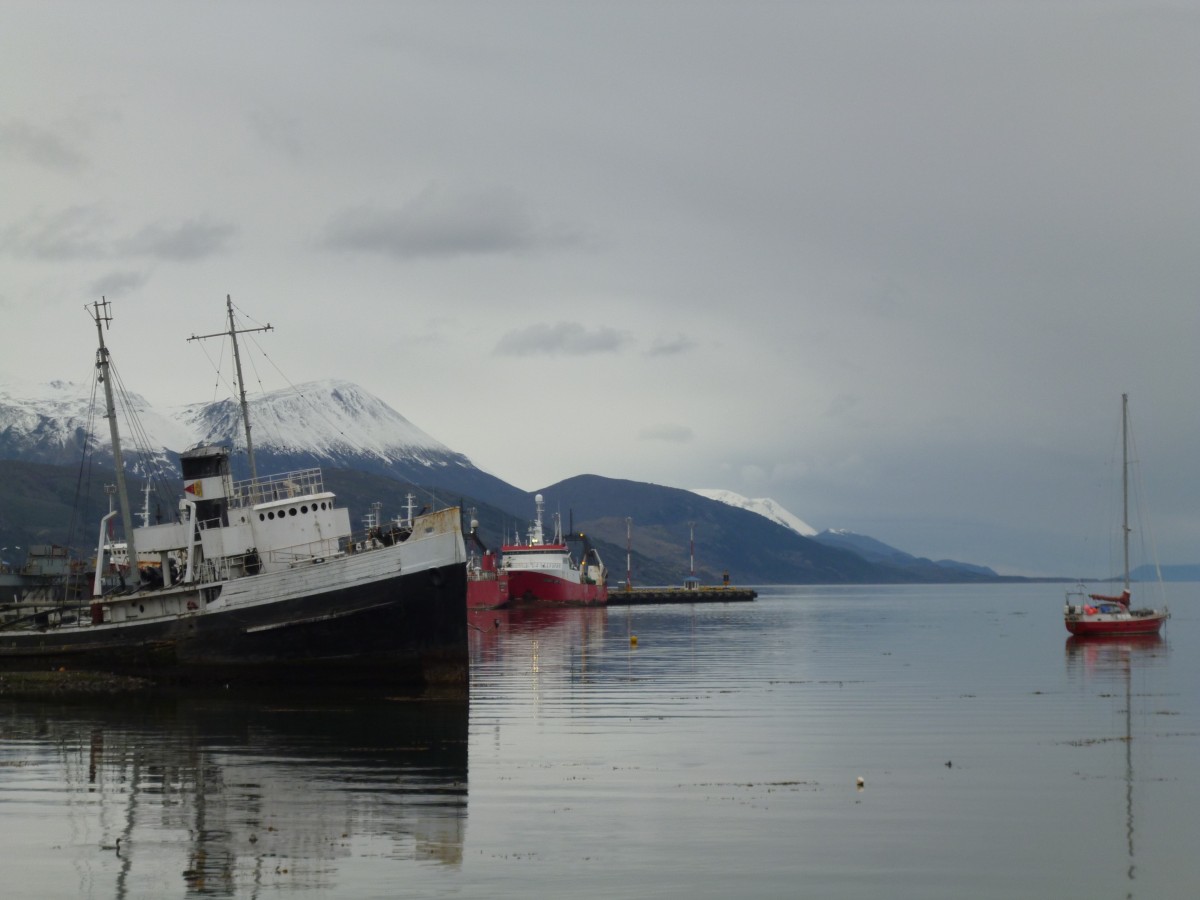
Tags: coast, dock, boat, lake, vehicle, bay, harbor, port, cargo ship, waterway, ferry, boating, channel, watercraft